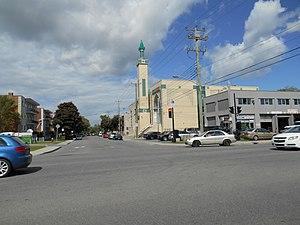
Centre islamique du Québec, 2520, chemin Laval, Saint-Laurent, Montréal